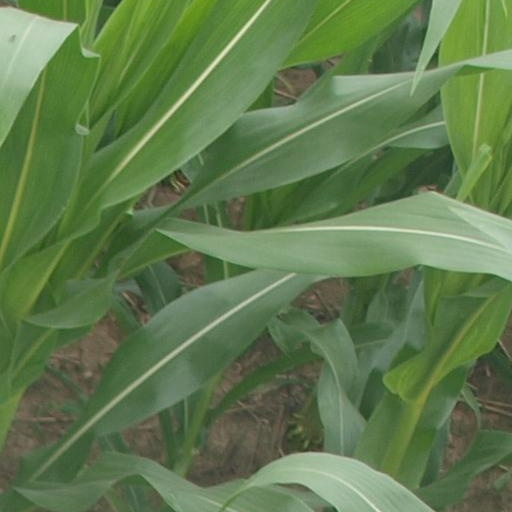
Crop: maize; corn